Meller's duck

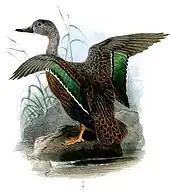
Illustration by Joseph Wolf (1864)

The Meller's duck resembles a large female mallard. At , it averages slightly larger than a mallard and is at the top size for the genus "Anas". However, as opposed to most mallard relatives, they lack a supercilium. The speculum feathers are green as in some of its relatives, but unlike in these, it is bordered white as in the mallard. Its body is dark brown with narrow paler fringes to feathers on upper parts and wider fringes on lower parts. Its bill is pale grey, with dark patches at the base, and is larger than normal. Its feet and legs are orange.